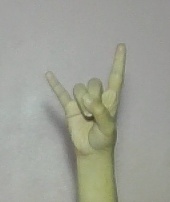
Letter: la